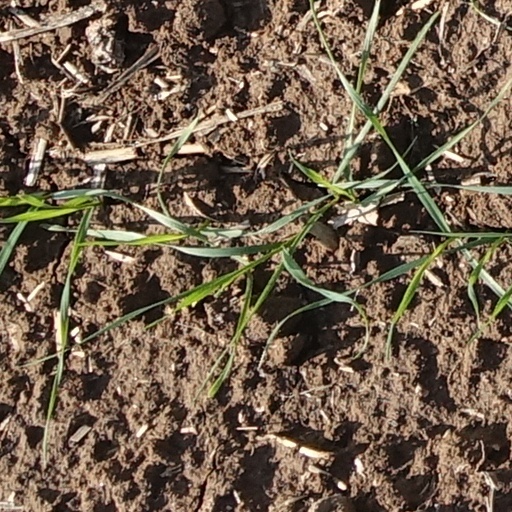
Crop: wheat